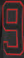
Number: 9